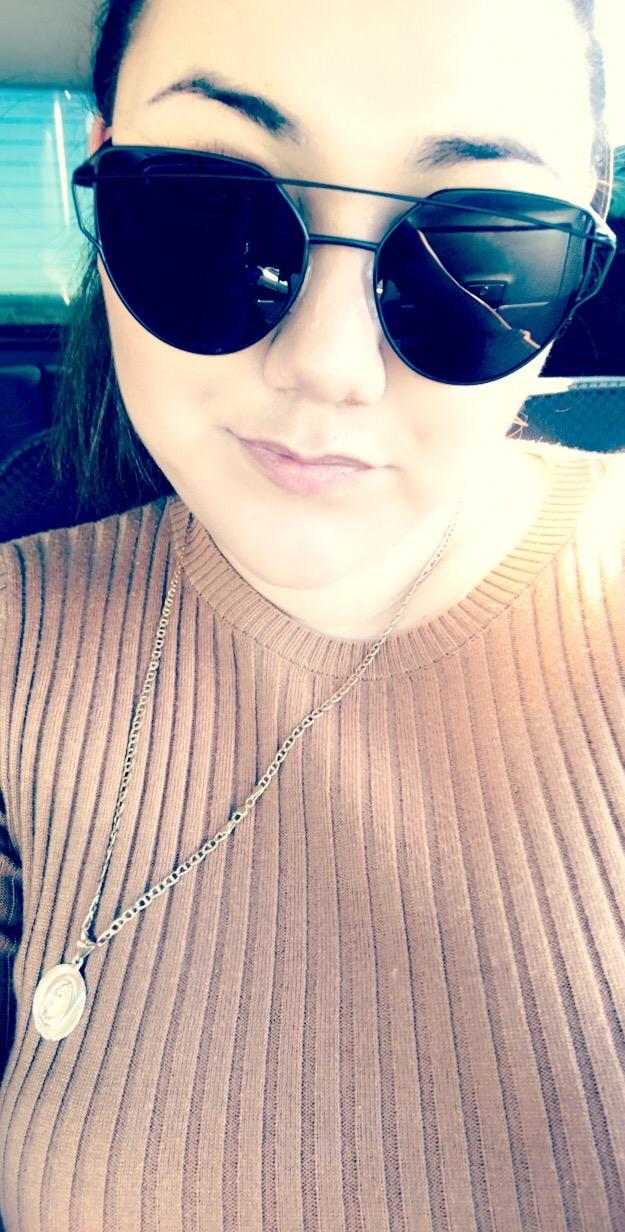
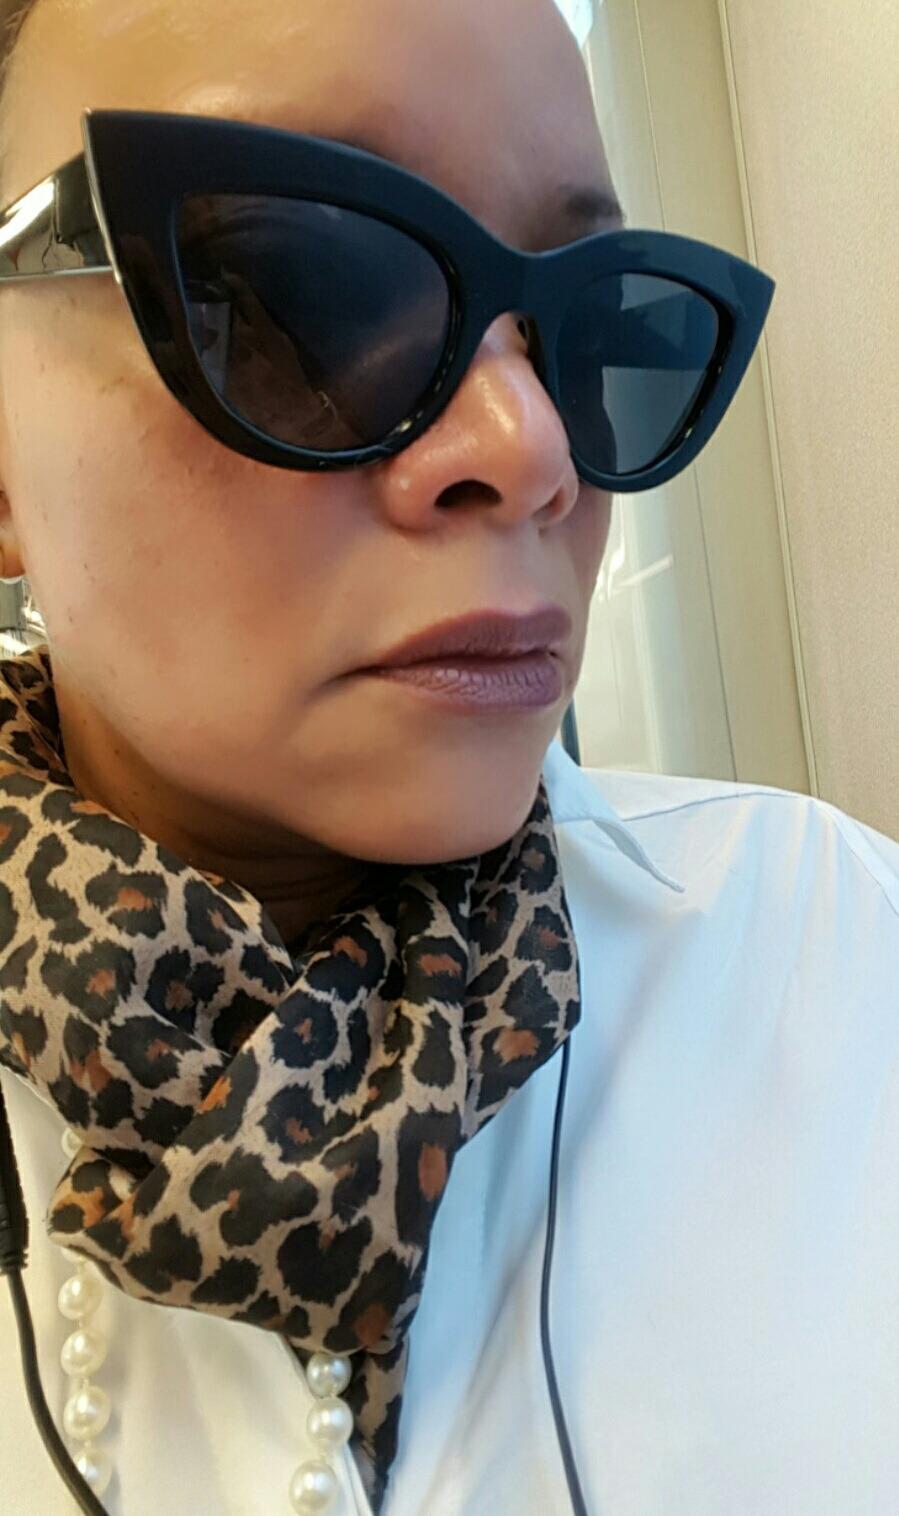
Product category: accessories_sunglasses
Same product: no